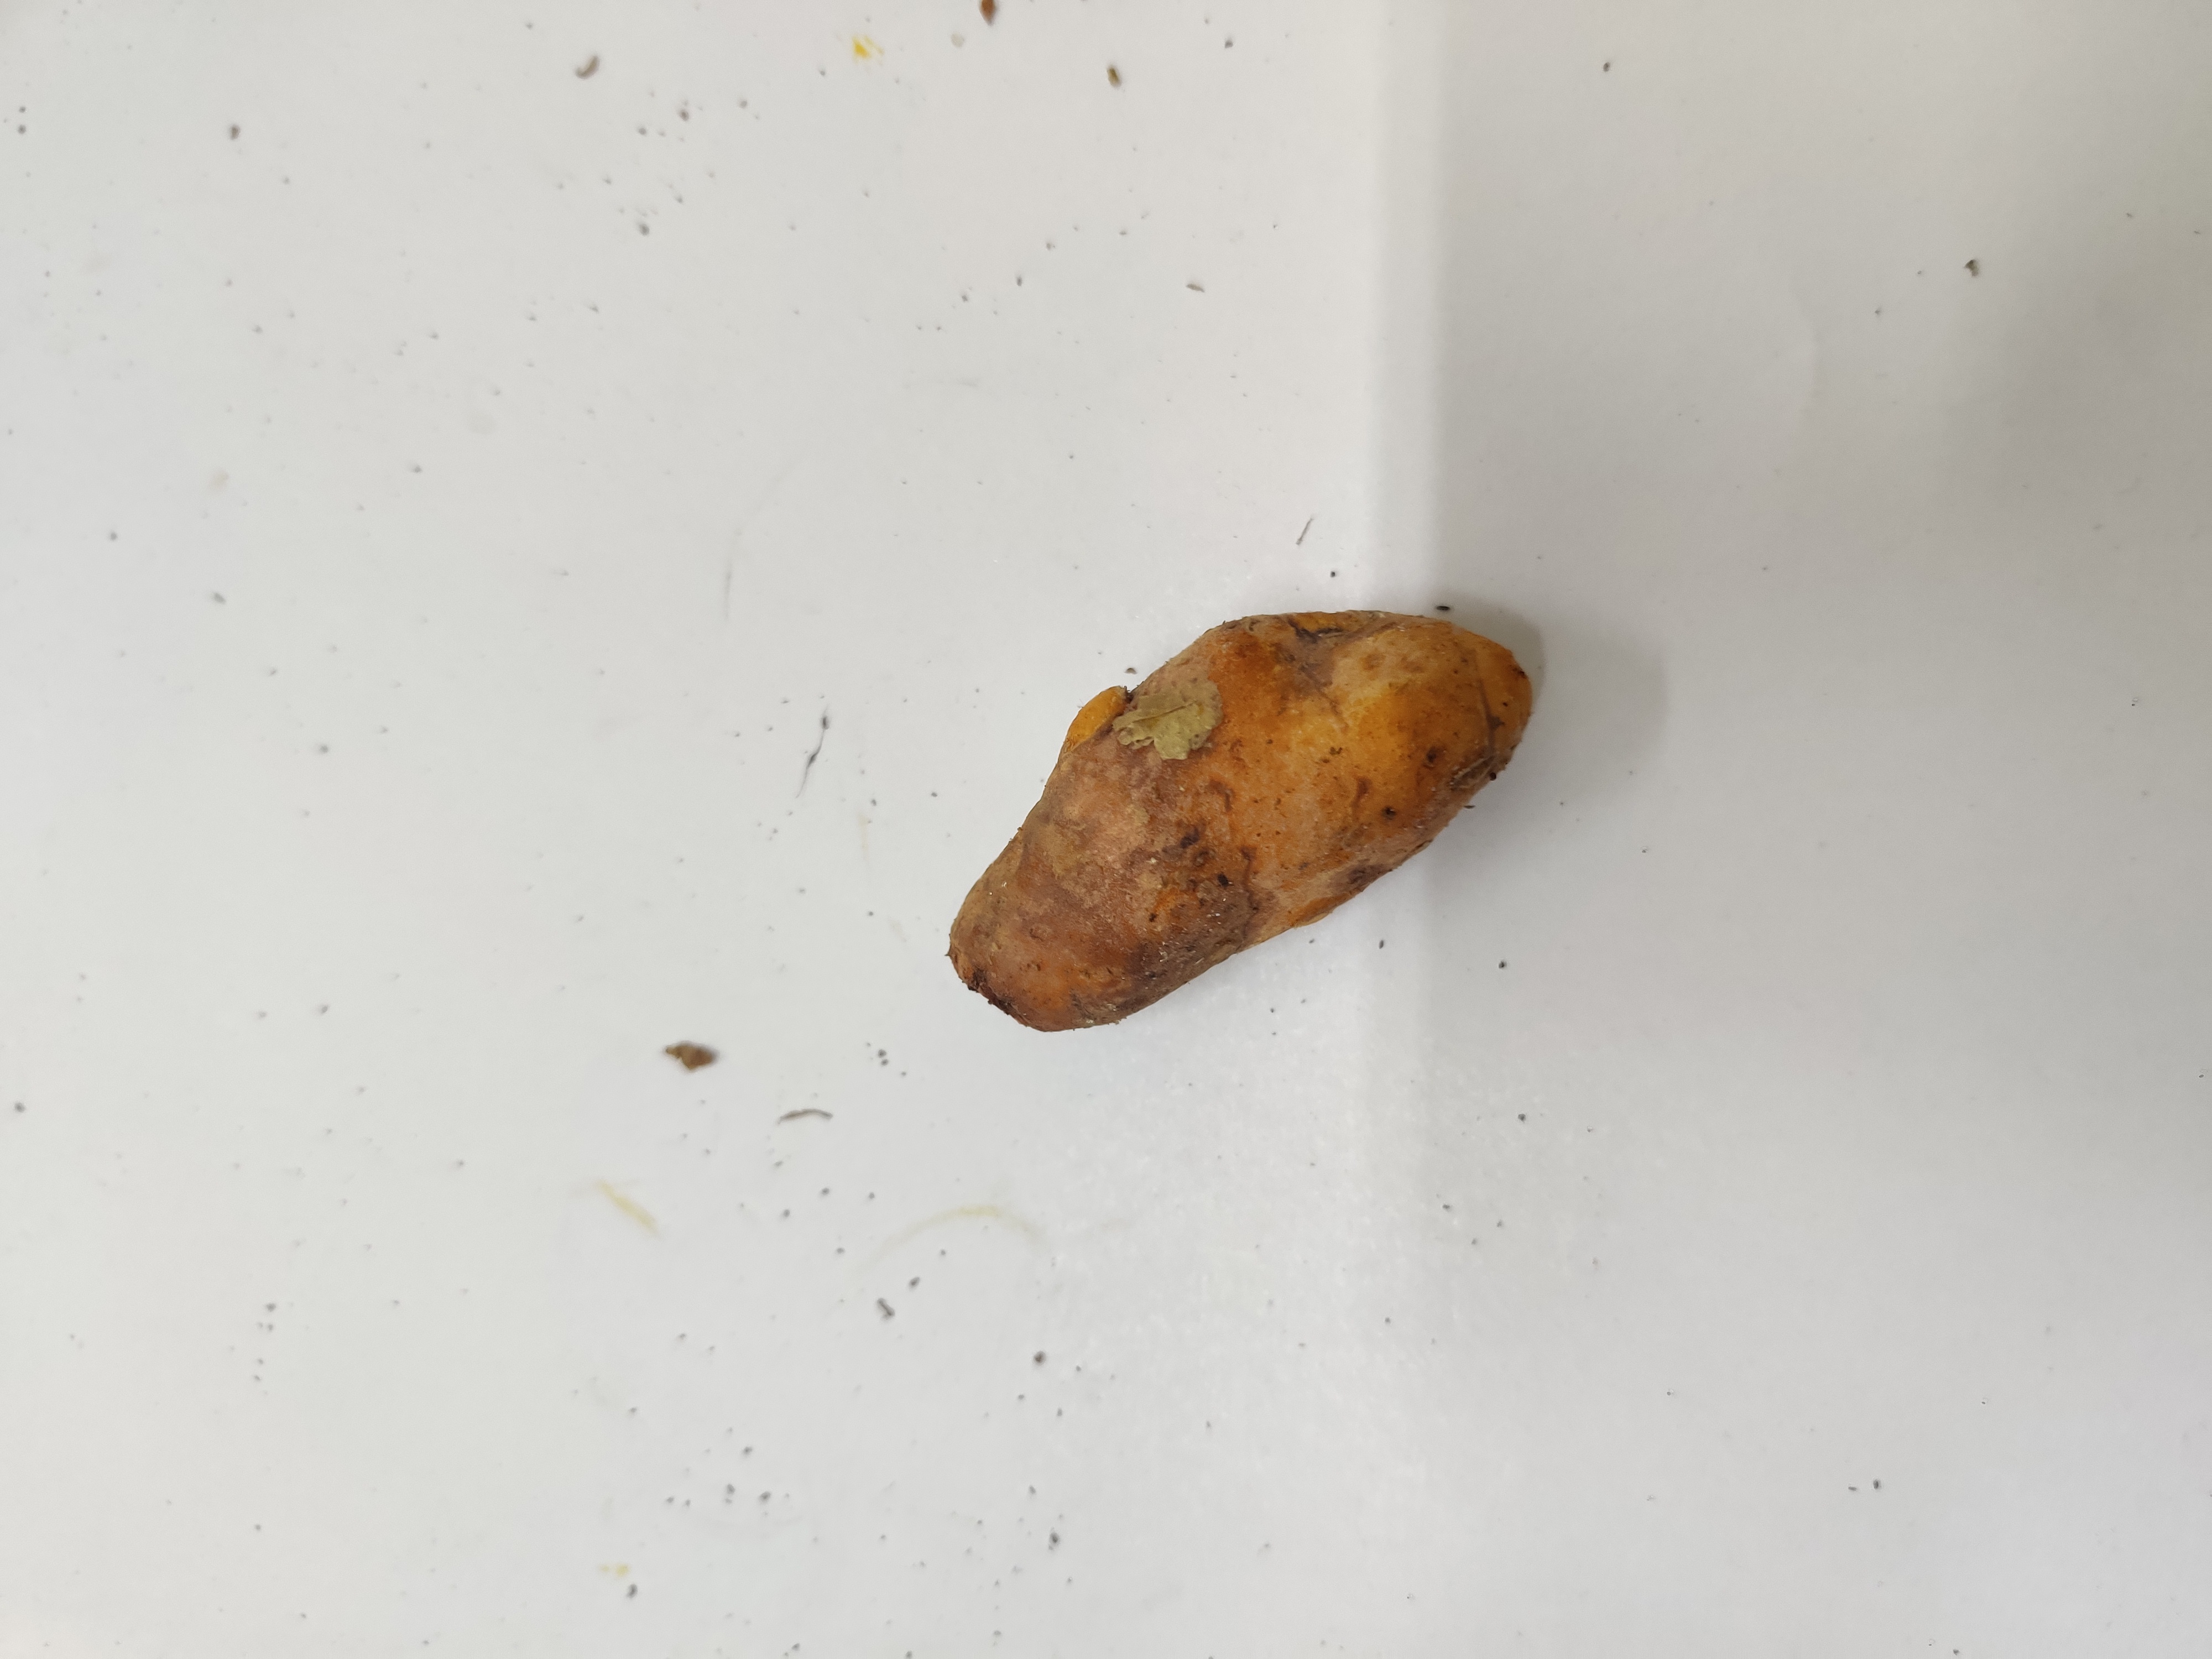
Crop: Turmeric
Condition: Fresh